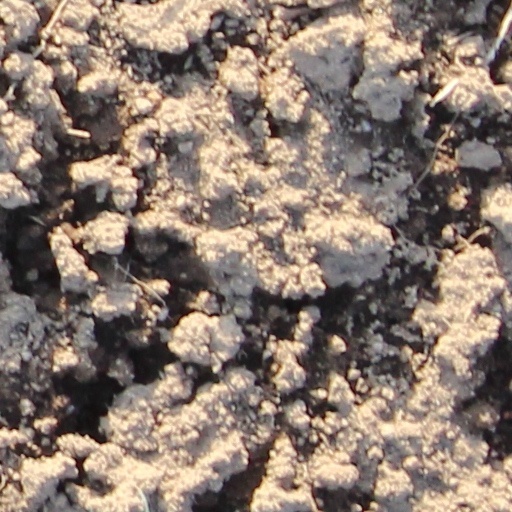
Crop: wheat